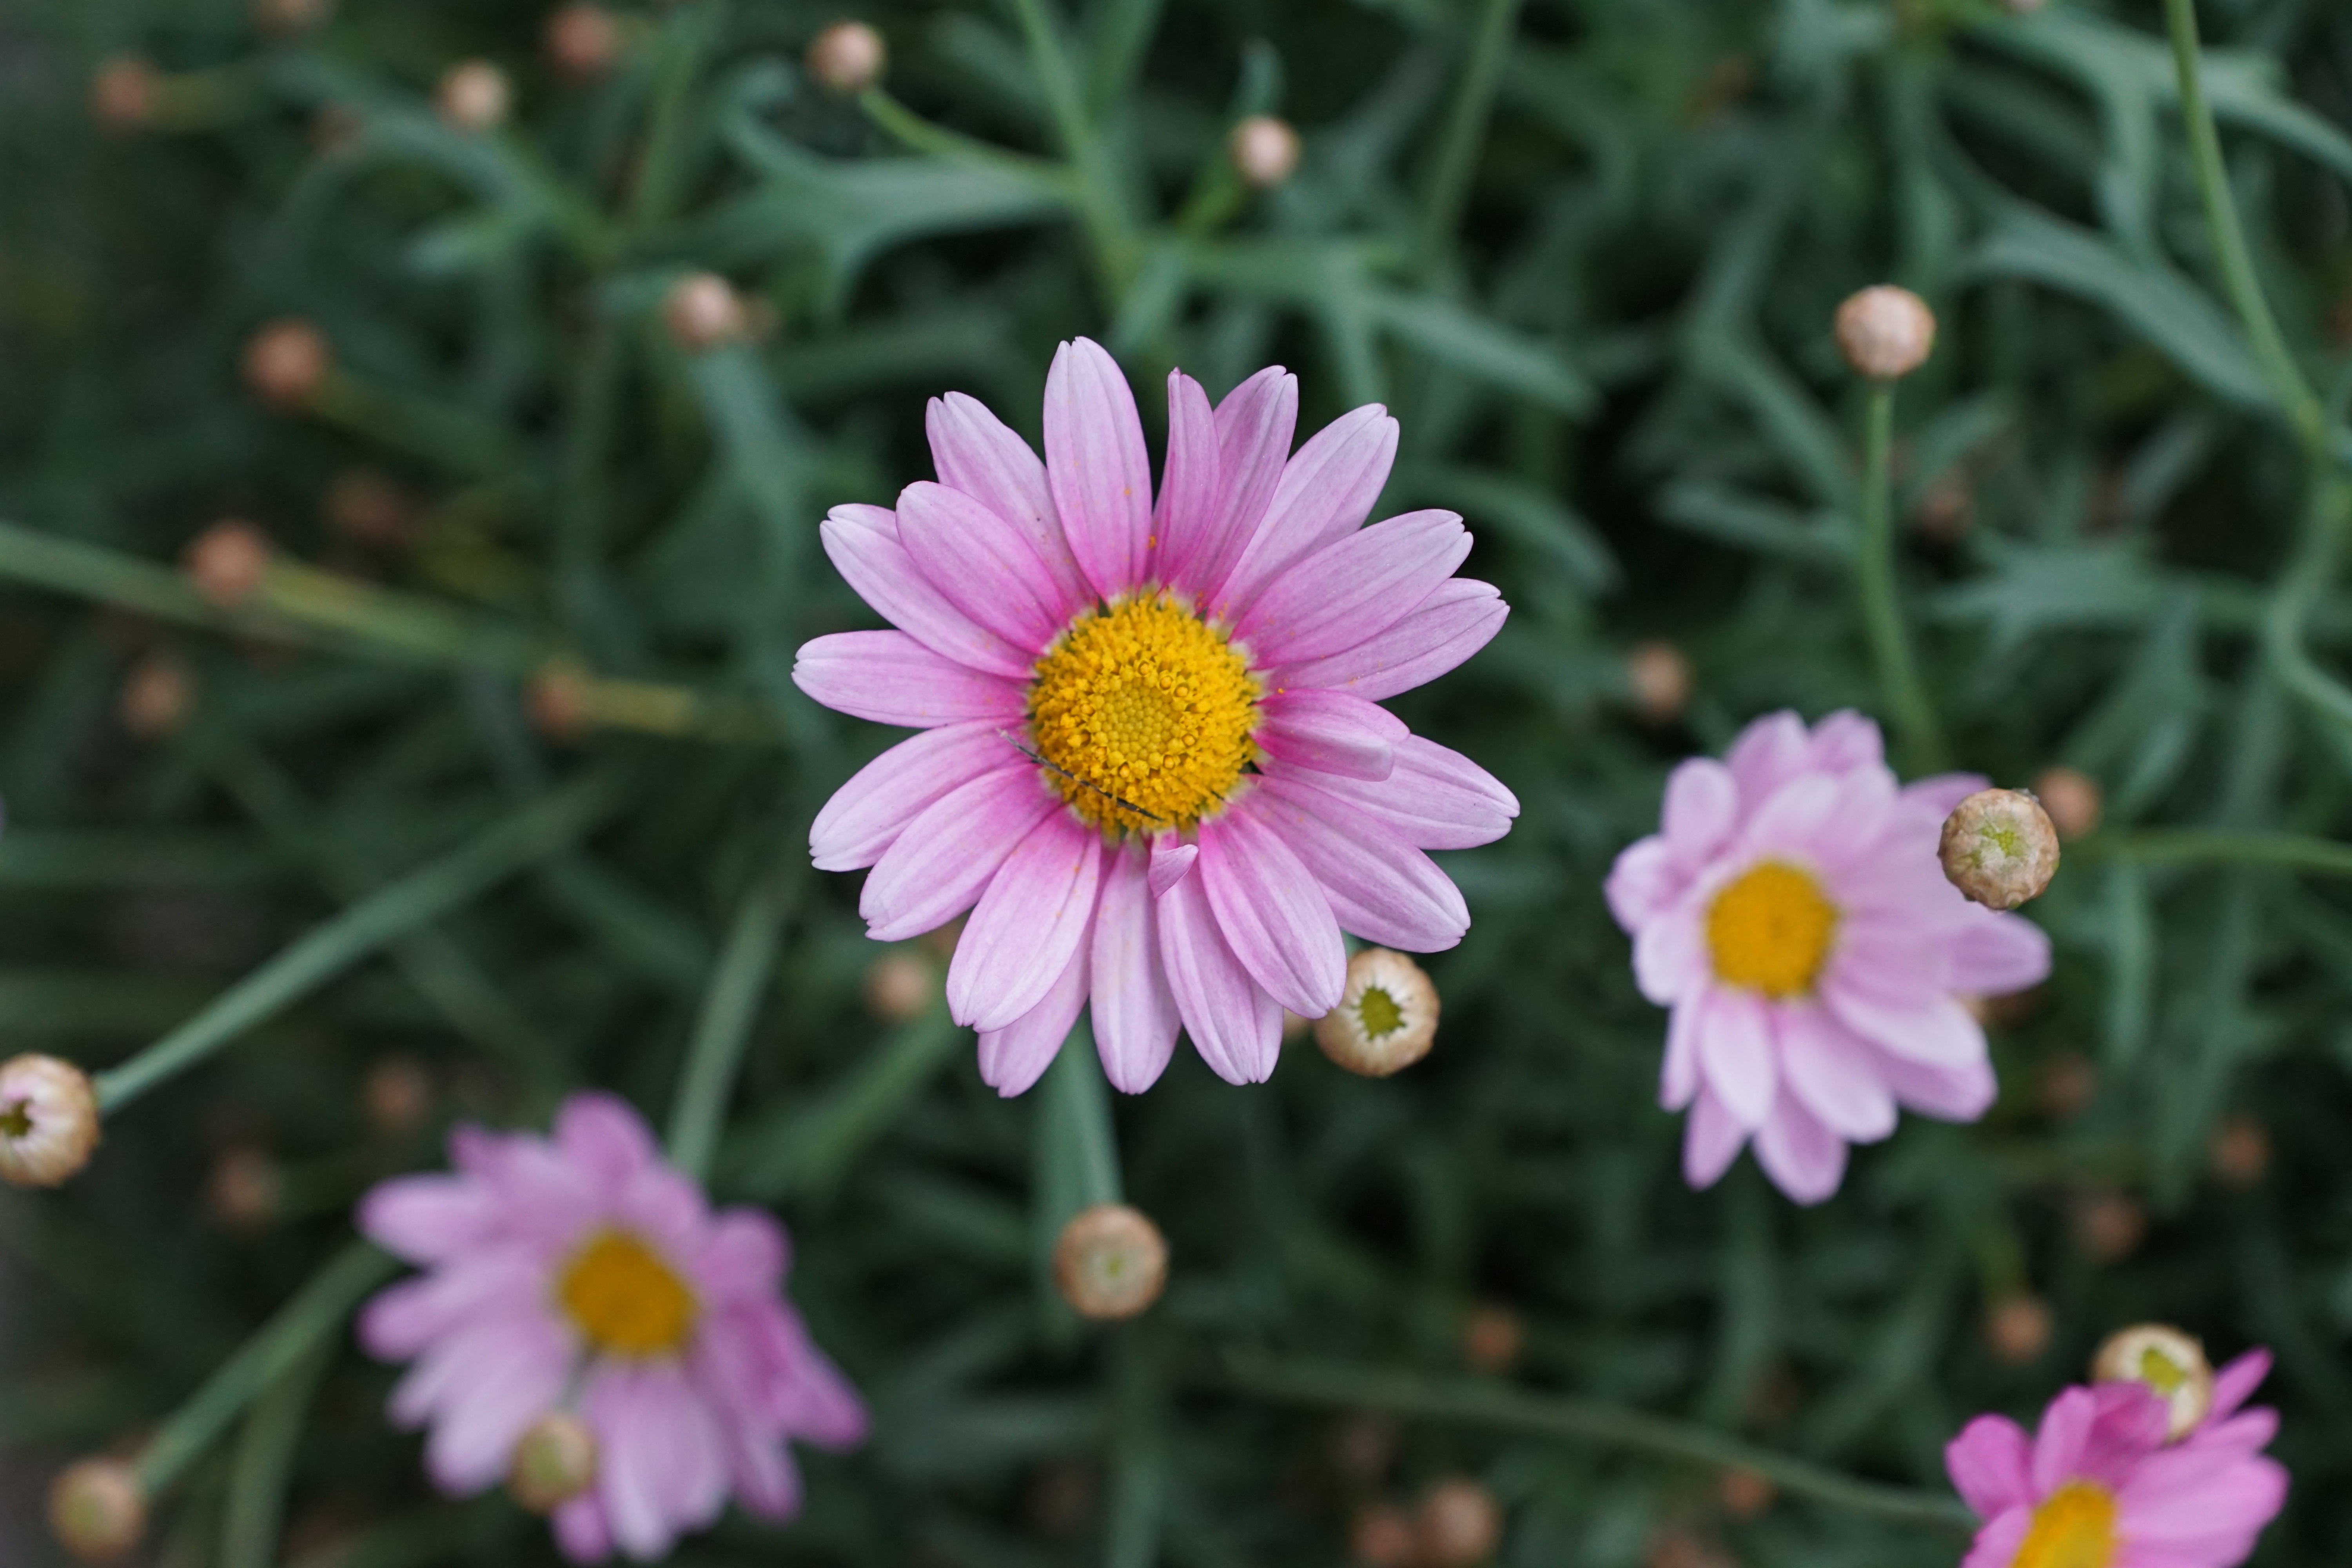
nature, plant, flower, purple, petal, bloom, summer, daisy, botany, garden, flora, wildflower, aster, macro photography, flowering plant, daisy family, margarite, annual plant, land plant, marguerite daisy, garden cosmos